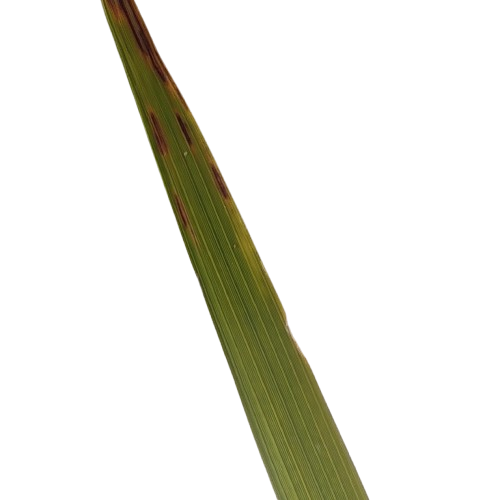
Label: Rice Blast